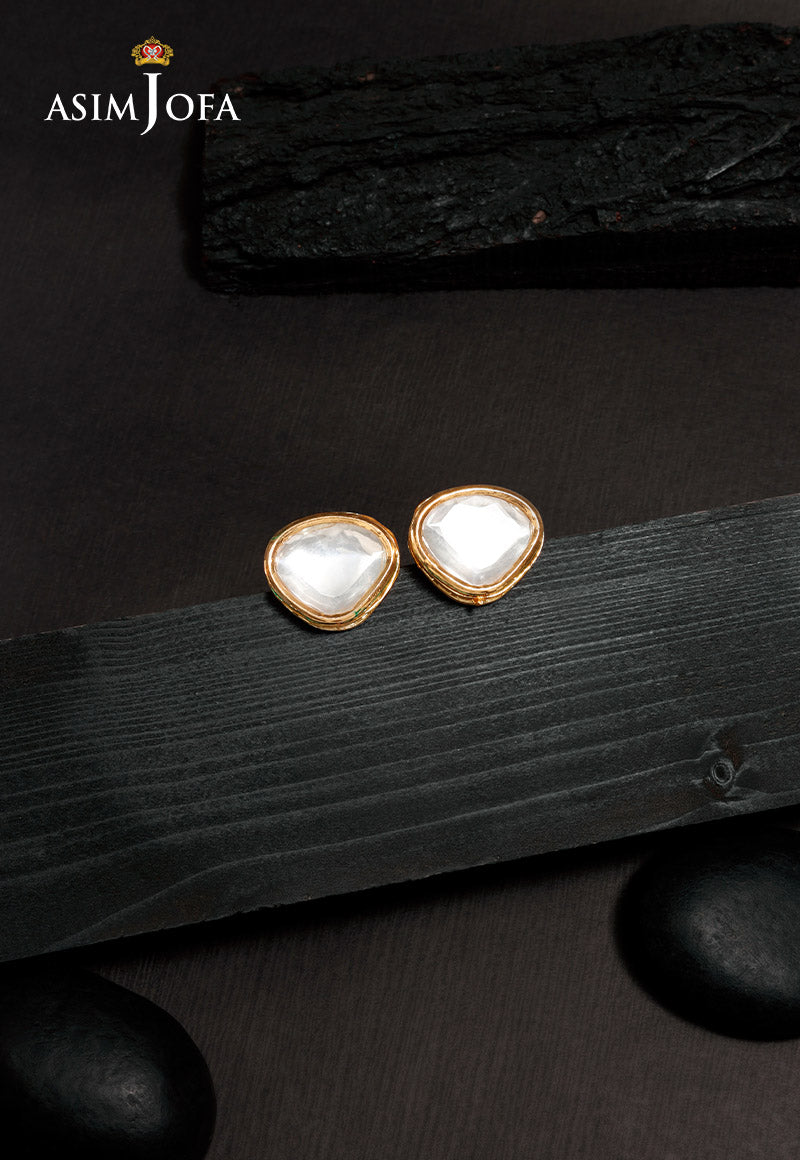
gold mother of pearl stud earring